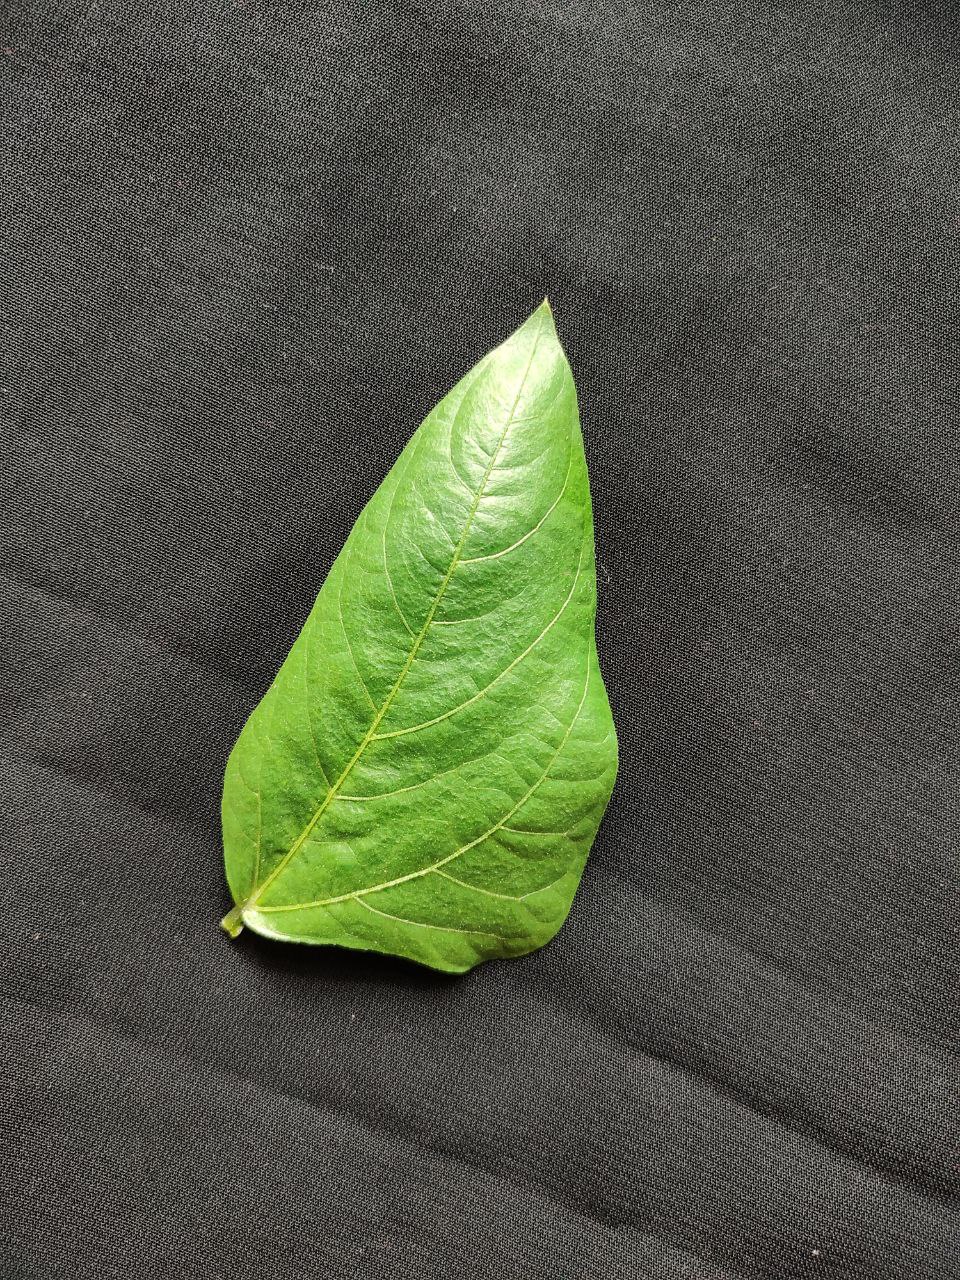
Crop: cowpea
Leaf condition: Fresh Leaf